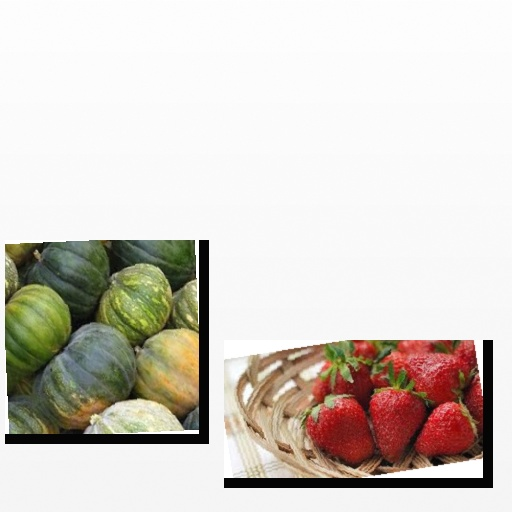
Food items: pumpkin, strawberry